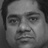
Emotion: neutral